Mohana Sundaram

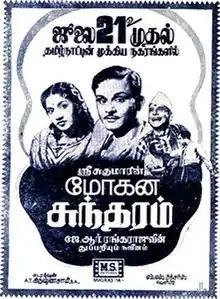
Theatrical release poster

Mohana Sundaram is a 1951 Indian Tamil-language crime thriller film written and directed by A. T. Krishnaswamy. An adaptation of J. R. Rangaraju's detective novel of the same name, the film stars T. R. Mahalingam and S. Varalakshmi. It was released on 21 July 1951, and became an average success.